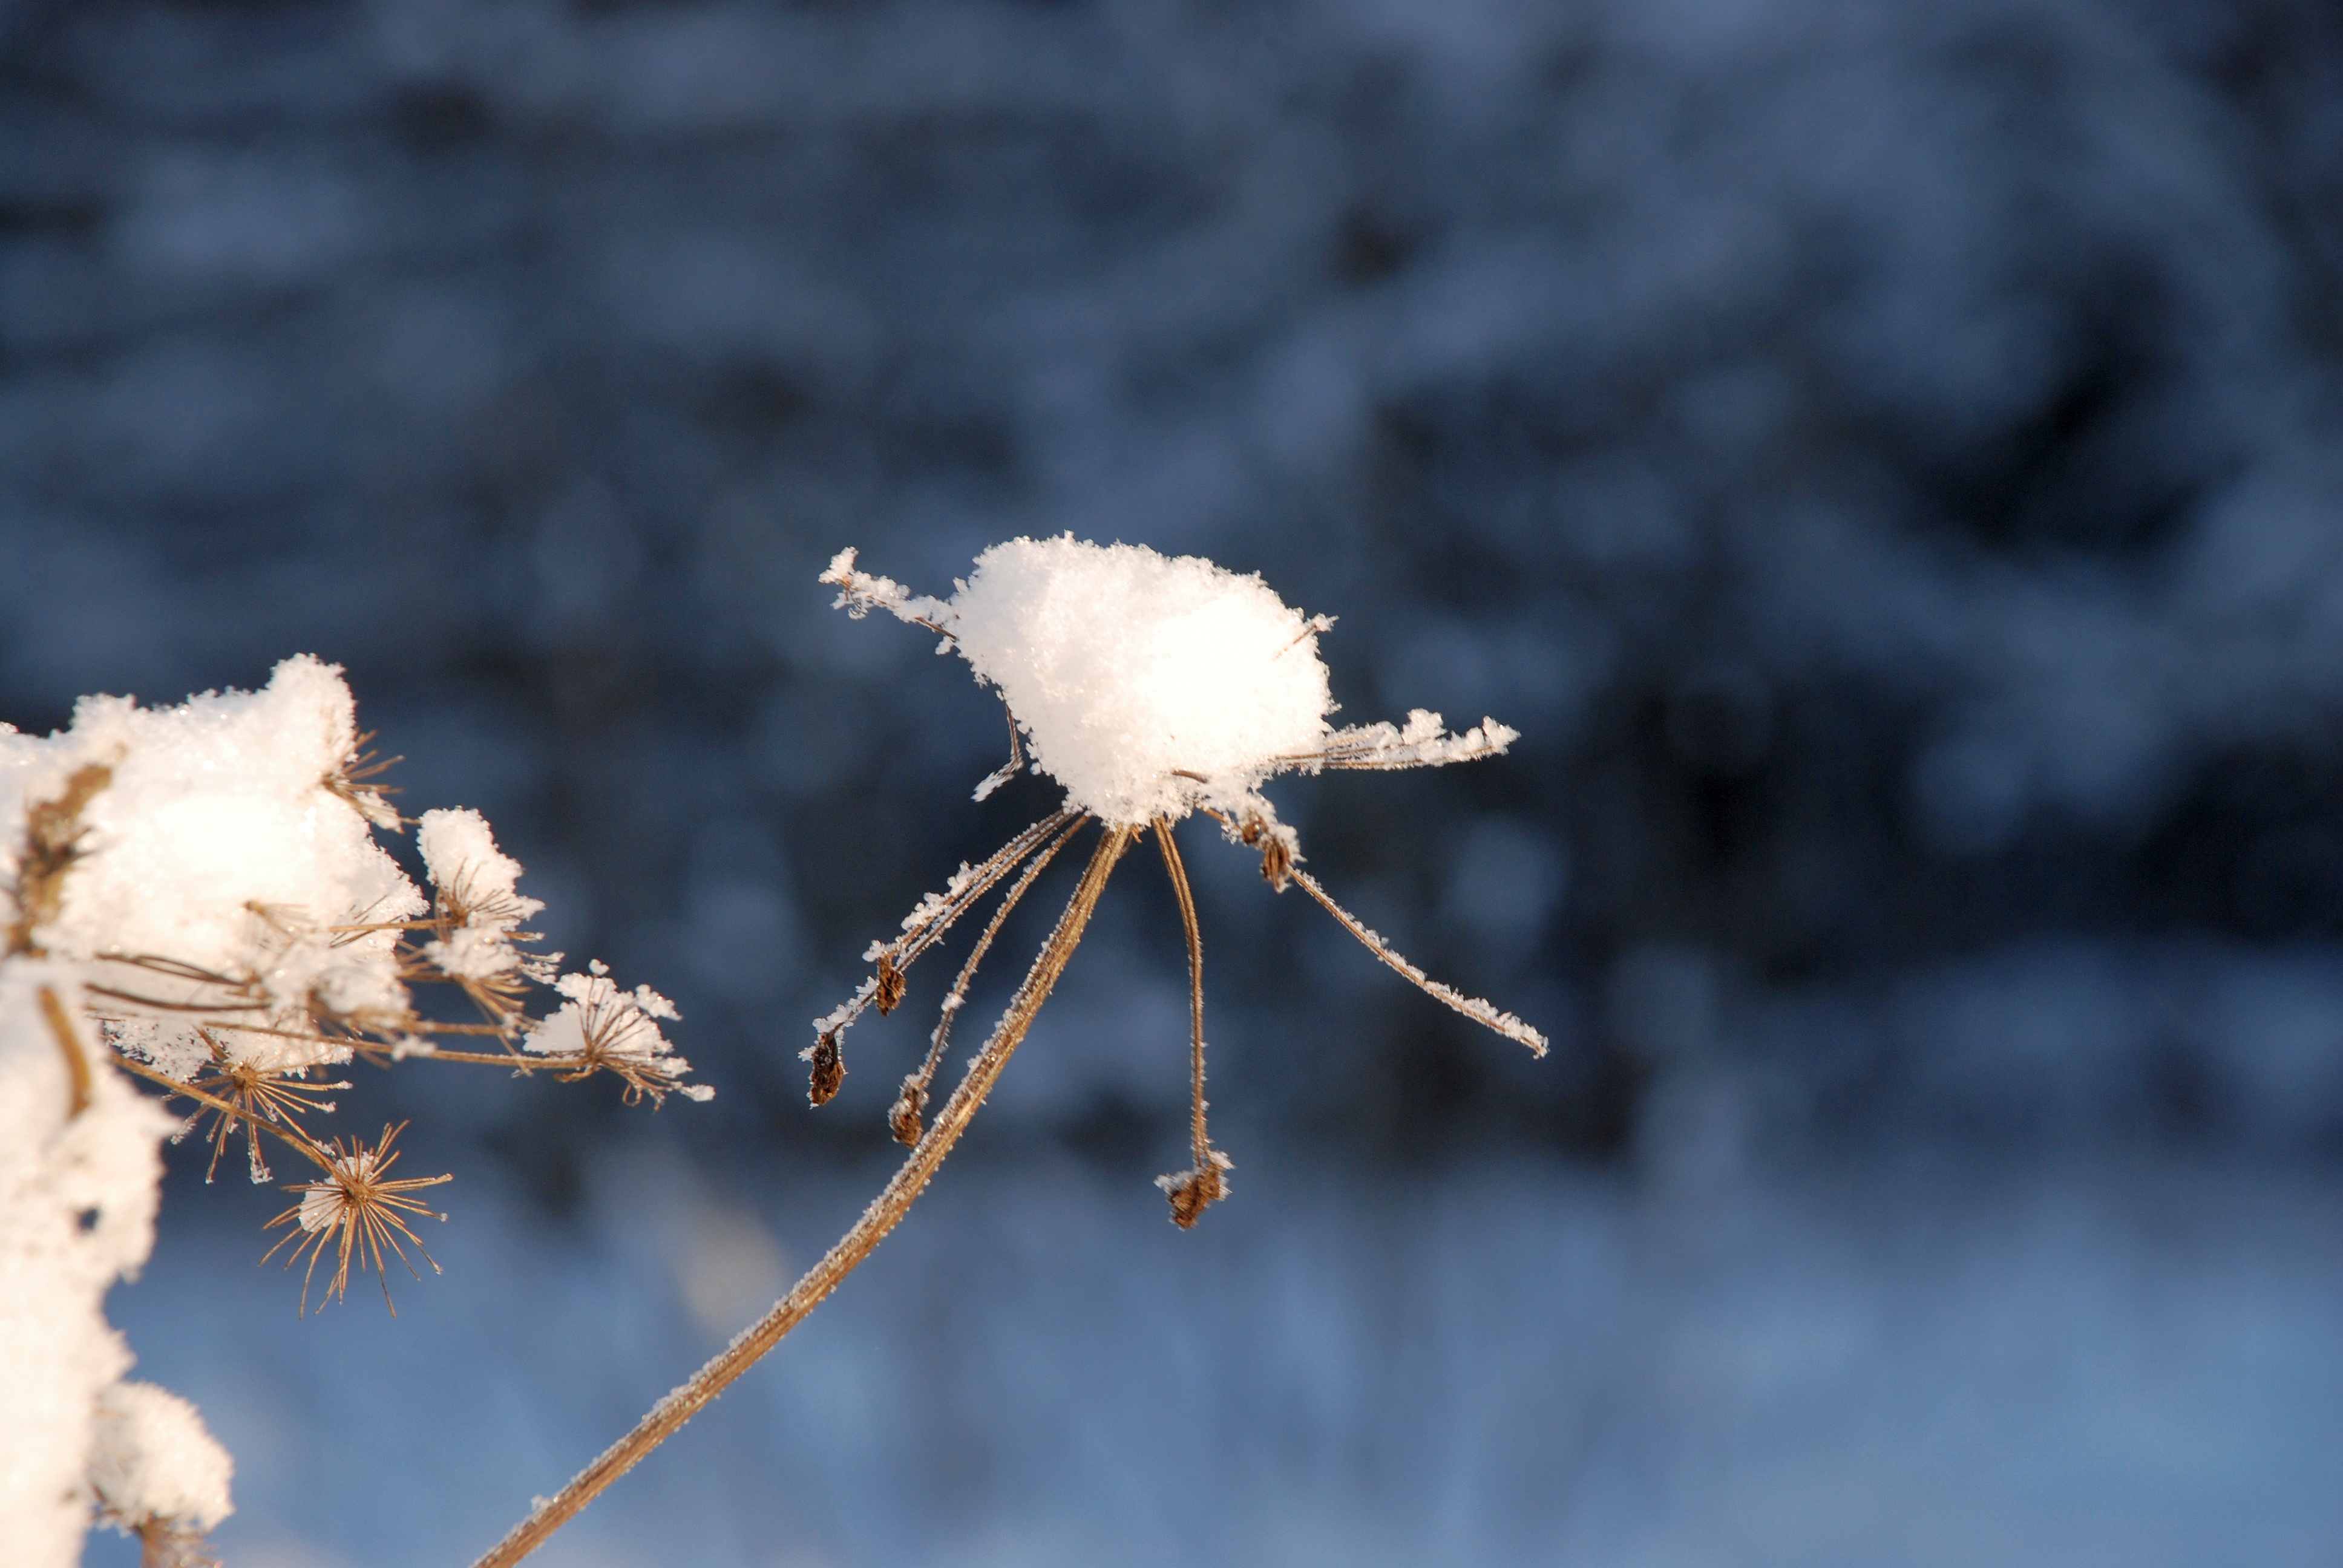
tree, nature, branch, blossom, snow, winter, plant, photography, sunlight, leaf, flower, frost, ice, autumn, nikon, flora, season, twig, close up, cool image, moscow, russia, d80, moskau, 18135mmf3556g, nikond80, zelenograd, moscou, freezing, macro photography